Red Bank, New Jersey

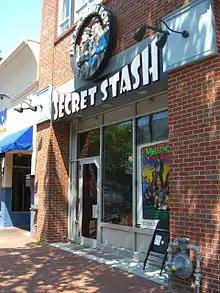
Jay and Silent Bob's Secret Stash on Broad Street. Tinted panels have been placed over the windows and door to block sunlight during filming of the reality TV series "Comic Book Men".

Other recreational facilities within Red Bank include a YMCA, Red Bank Public Library, Boys & Girls Club of Monmouth County, boat & yacht clubs, and the Red Bank senior center. There are several buildings on the state and national historic register, including the T. Thomas Fortune House, the Anthony Reckless Estate, the Robert White House, Count Basie Center for the Arts, Monmouth Boat Club, Red Bank station, Monmouth Boat Club, North Shrewsbury Ice Boat & Yacht Club, River Street School, and Shrewsbury Township Hall. The borough also has designations for the Broad Street Historic District and the Washington Street Historic District.